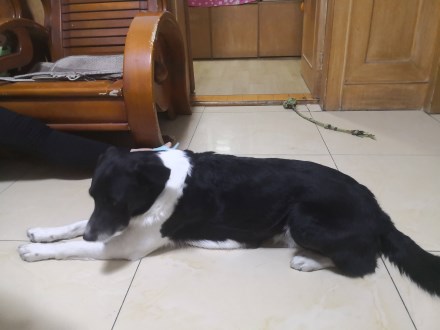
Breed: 3336-n000121-chinese_rural_dog